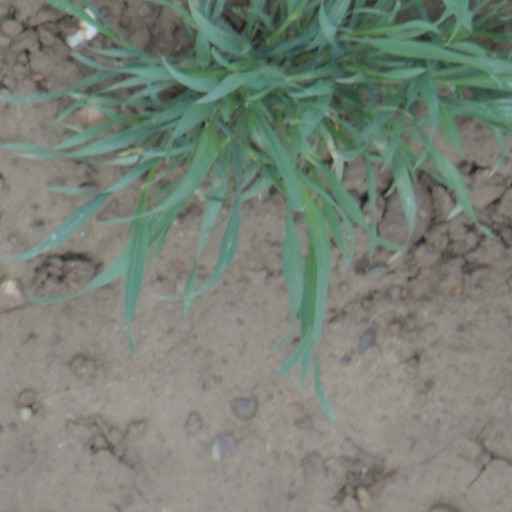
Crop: wheat